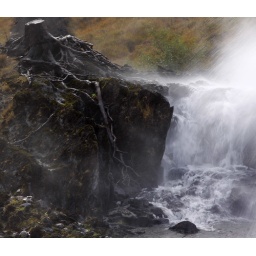
The root of an old tree still clinging to rocks by a waterfall at the end of Glen Cannoch, Scotland.